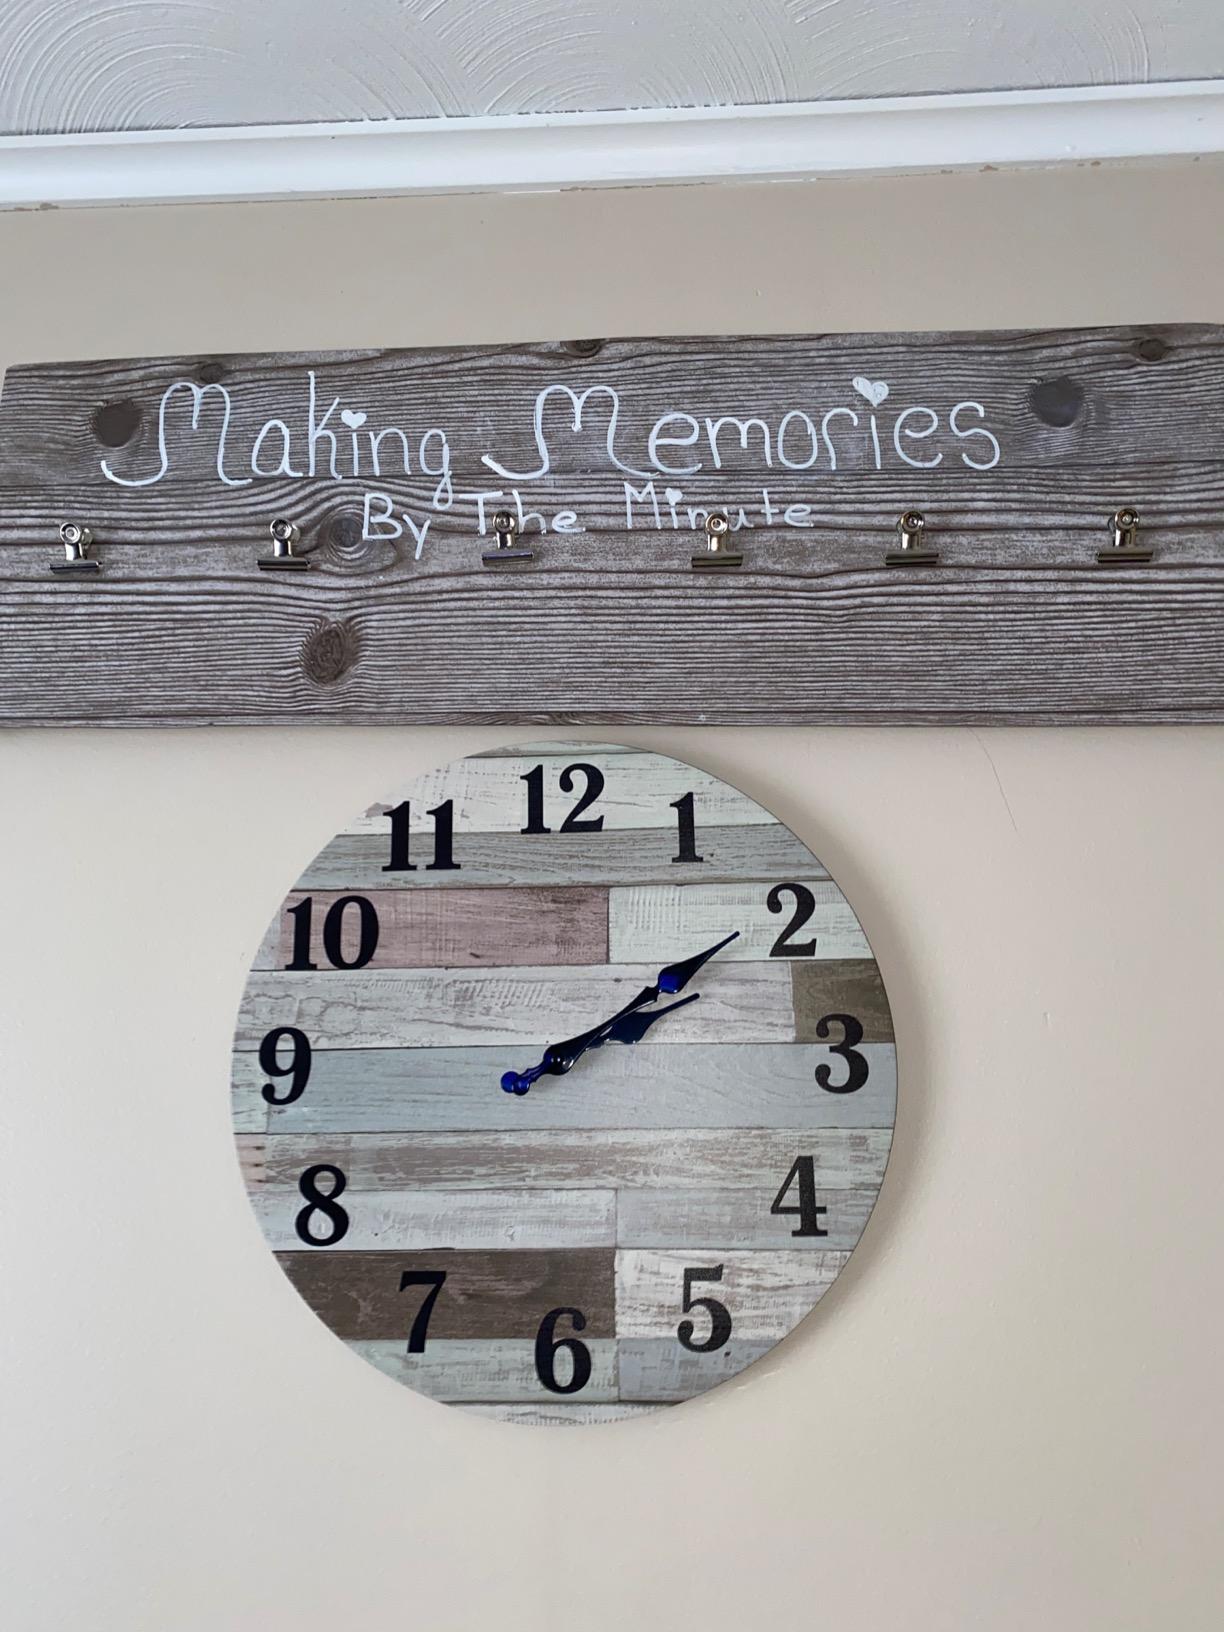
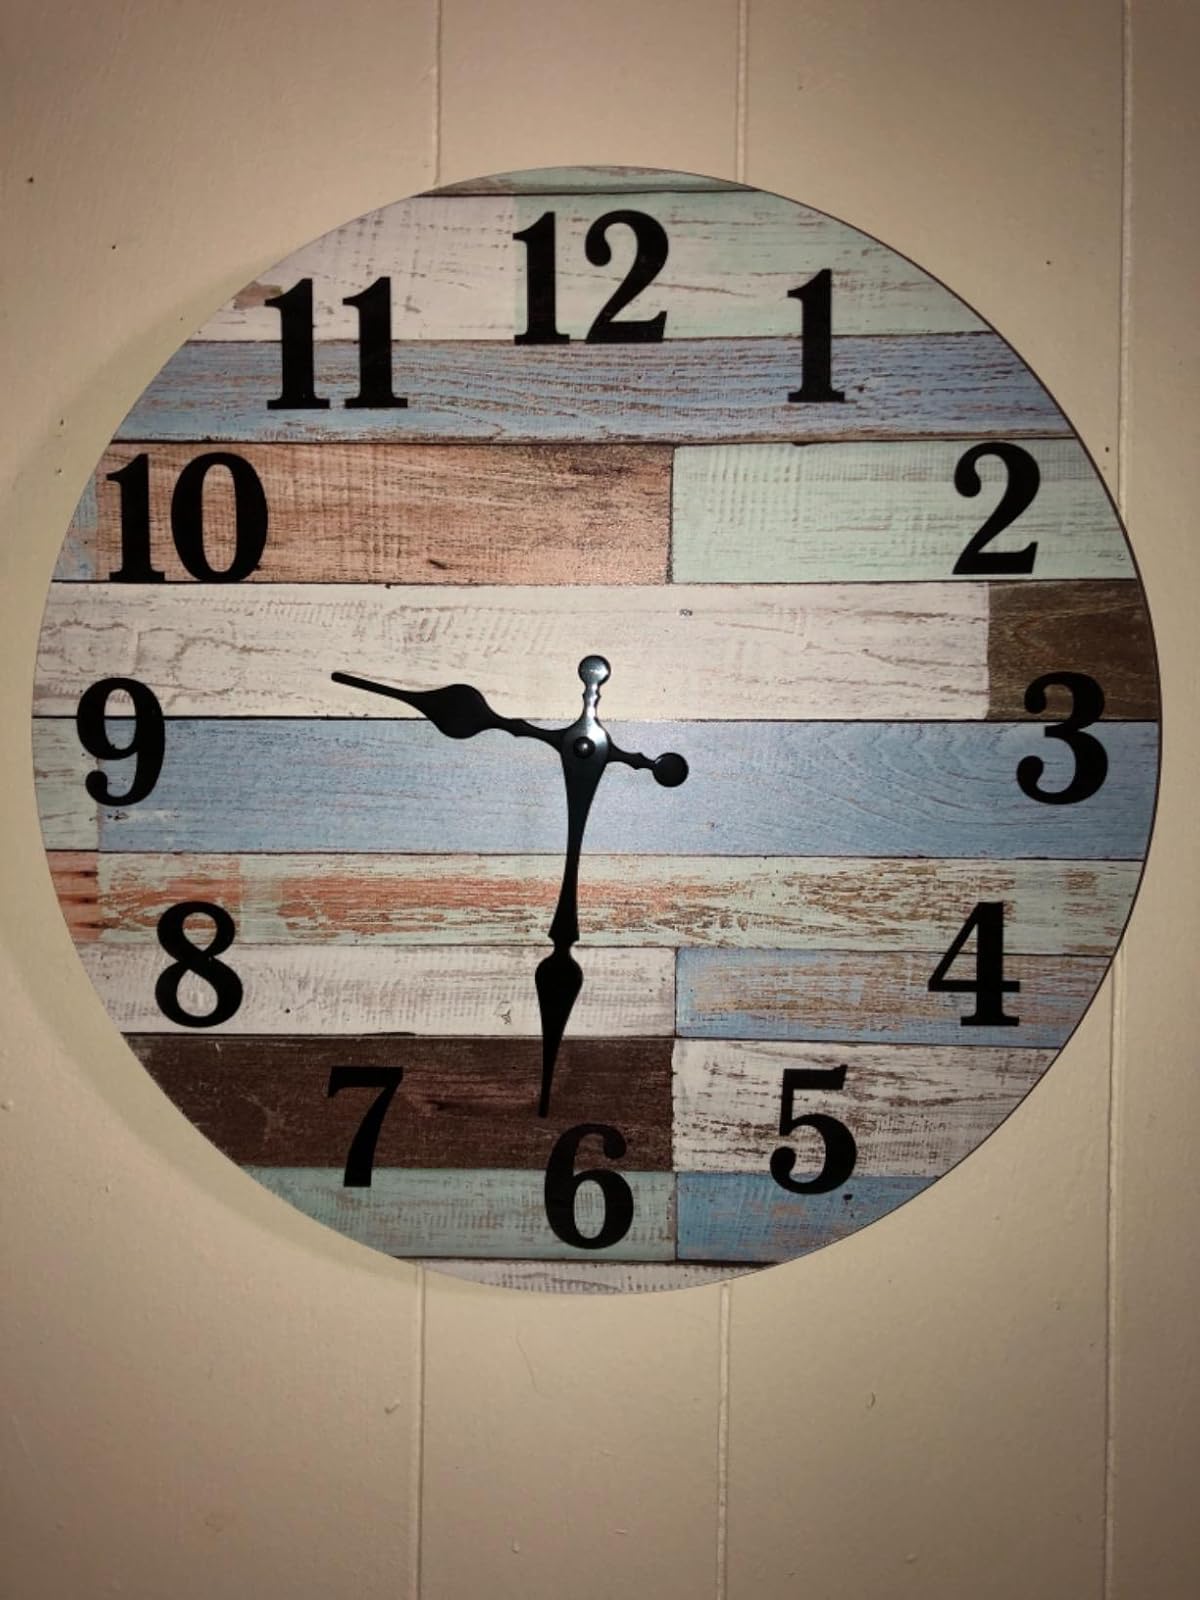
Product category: clock
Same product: yes